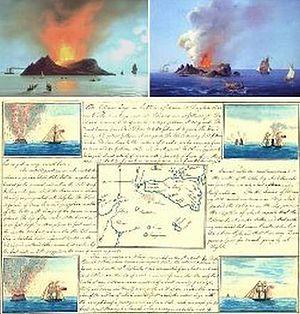
Cette liste des îles englouties recense, classifie et illustre les îles connues, nommées et notoires qui ont par la suite disparu de la carte.
Ferdinandea est une île éphémère créée par le volcan sous-marin Empédocle et faisant partie des champs Phlégréens de la mer de Sicile. Elle est située dans les eaux territoriales de l'Italie, entre la Sicile au nord-est et l'île de Pantelleria au sud-ouest. Actuellement située à huit mètres de profondeur, cette île a émergé par trois fois en 1701, 1831 et 1863 à la faveur d’éruptions d’Empédocle.